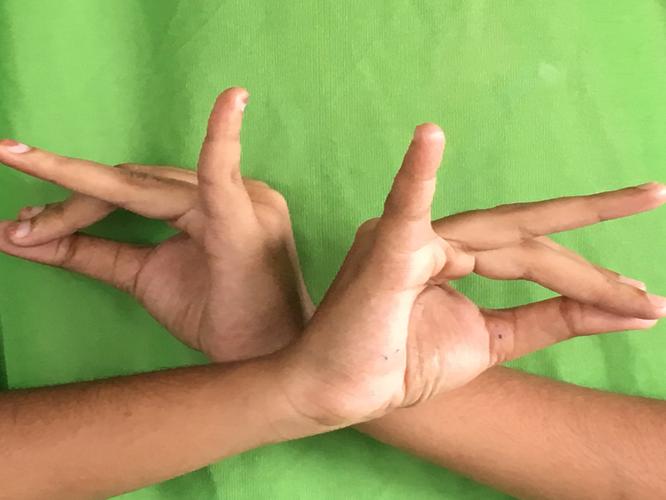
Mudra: Katakavardhana
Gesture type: double_hand